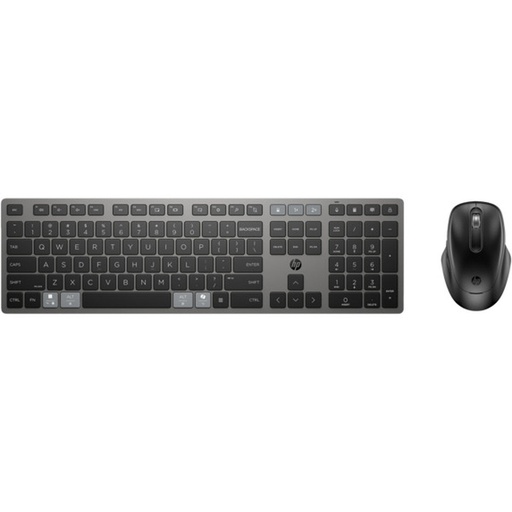
clavier et souris HP 9T5A9AA#ABE Noir Espagnol Qwerty Espagnol
Si vous êtes passionné d' informatique et d'électronique , si vous êtes à la pointe de la technologie et qu'aucun détail ne vous échappe, achetez clavier et souris HP 9T5A9AA#ABE Noir Espagnol Qwerty Espagnol au meilleur prix. Type: clavier et souris Sac bandoulière Clavier numérique Couleur: Noir Connectivité: Bluetooth Clavier: Espagnol Qwerty Type de batterie: Rechargeable Langue: Espagnol Nombre de pièces: 2 Pièces Portée: 10 m Compatible: Windows Mac OS Inclut: Souris Utilisation recommandée: Maison Caractéristiques: Molette de défilement Informations importantes: Ce clavier a été fabriqué pour le marché espagnol, et par conséquent, il contient des caractères propres de la langue, comme la lettre Ñ.. General Product Safety Regulations information: HP Printing and Computing Solutions, S.L.U C/ José Echegaray, 18 28232 - Las Rozas +34902027020 esstore.postsales@hp.com https://www.hp.com/
Brand: HP
Category: Electronics > Electronics Accessories > Computer Accessories > Computer Accessory Sets